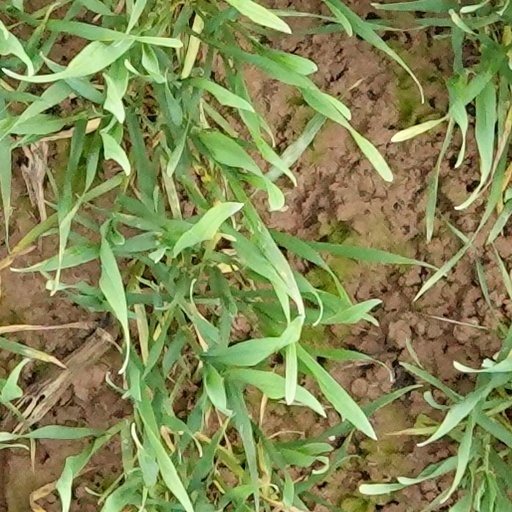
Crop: wheat